Tchéky Karyo

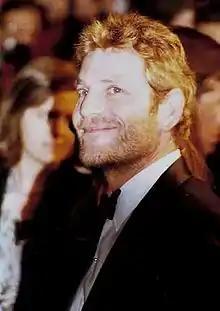
Karyo at the 17th César Awards, 1992

He has appeared in many American movies, often portraying a French character, in the same fashion as Jean Reno. His movie credits include 1994's "Nostradamus" in which he plays the famous French prophet, and 1995's "Bad Boys" opposite Will Smith and Martin Lawrence in which he plays a criminal named Fouchet. He also appeared alongside Jet Li in "Kiss of the Dragon" (2001) as a corrupt and violent Paris police detective. He has acted in prominent roles in major films set during wartime. Such performances include his acting as a vengeful French officer alongside Mel Gibson in "The Patriot" (2000), set during the American Revolutionary War, and his role as Jean de Dunois in "". In the DVD edition of "The Patriot", Karyo overdubbed his own lines on the French-language track. He appeared in Martin Sheen's film "The Way" (2010) as Captain Henri.